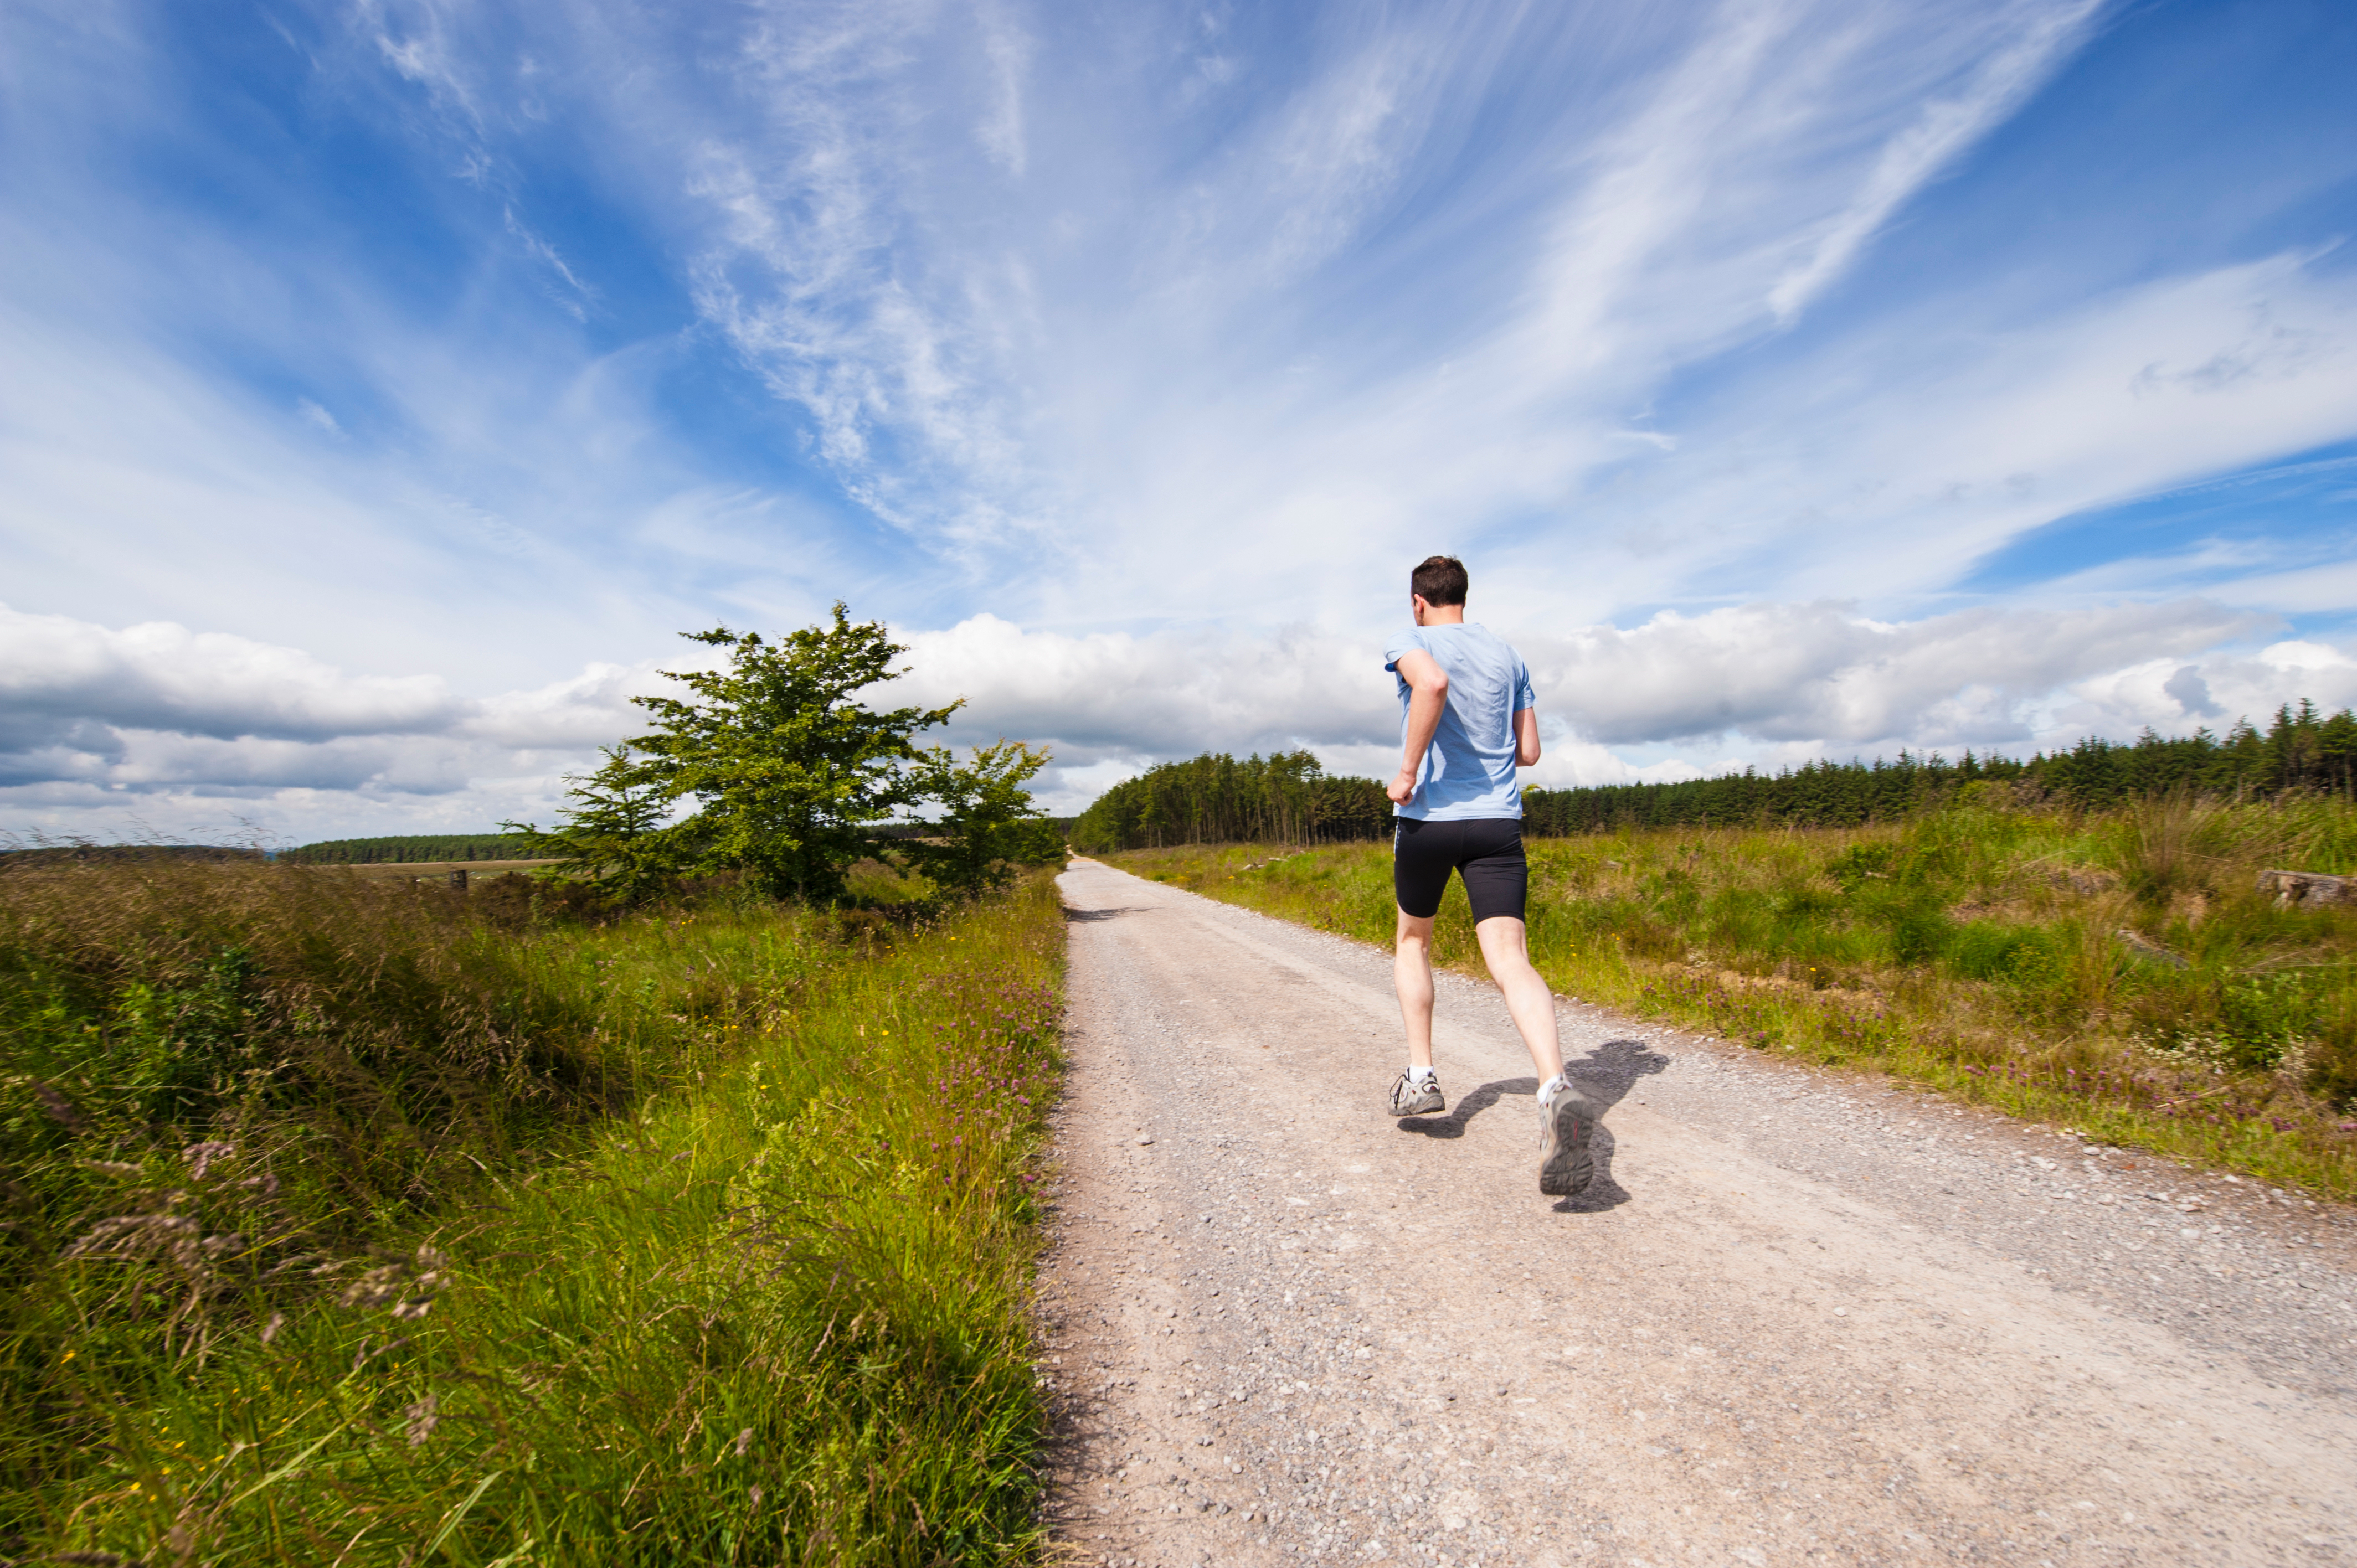
man, walking, mountain, trail, hill, running, run, recreation, jogging, runner, exercise, cycling, sports, physical exercise, outdoor recreation, human action, ultramarathon